American Magic

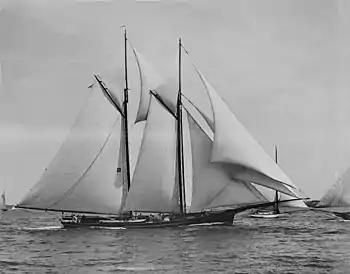
Schooner yacht "Magic."

The Team first entered international competition on 15 January 2021 in the 2021 Prada Cup. On 17 January during the round-robin stage "Patriot" capsized while rounding Gate 5 when a gust of wind caught the sails causing the leeward running back stay to not release and preventing the mainsail from being eased. No crew was reported injured, but the incident caused a large hole in the hull and for a time it was at significant risk of sinking. Hutchinson and Barker were on board. Per race rules, Luna Rossa Challenge was awarded the victory.